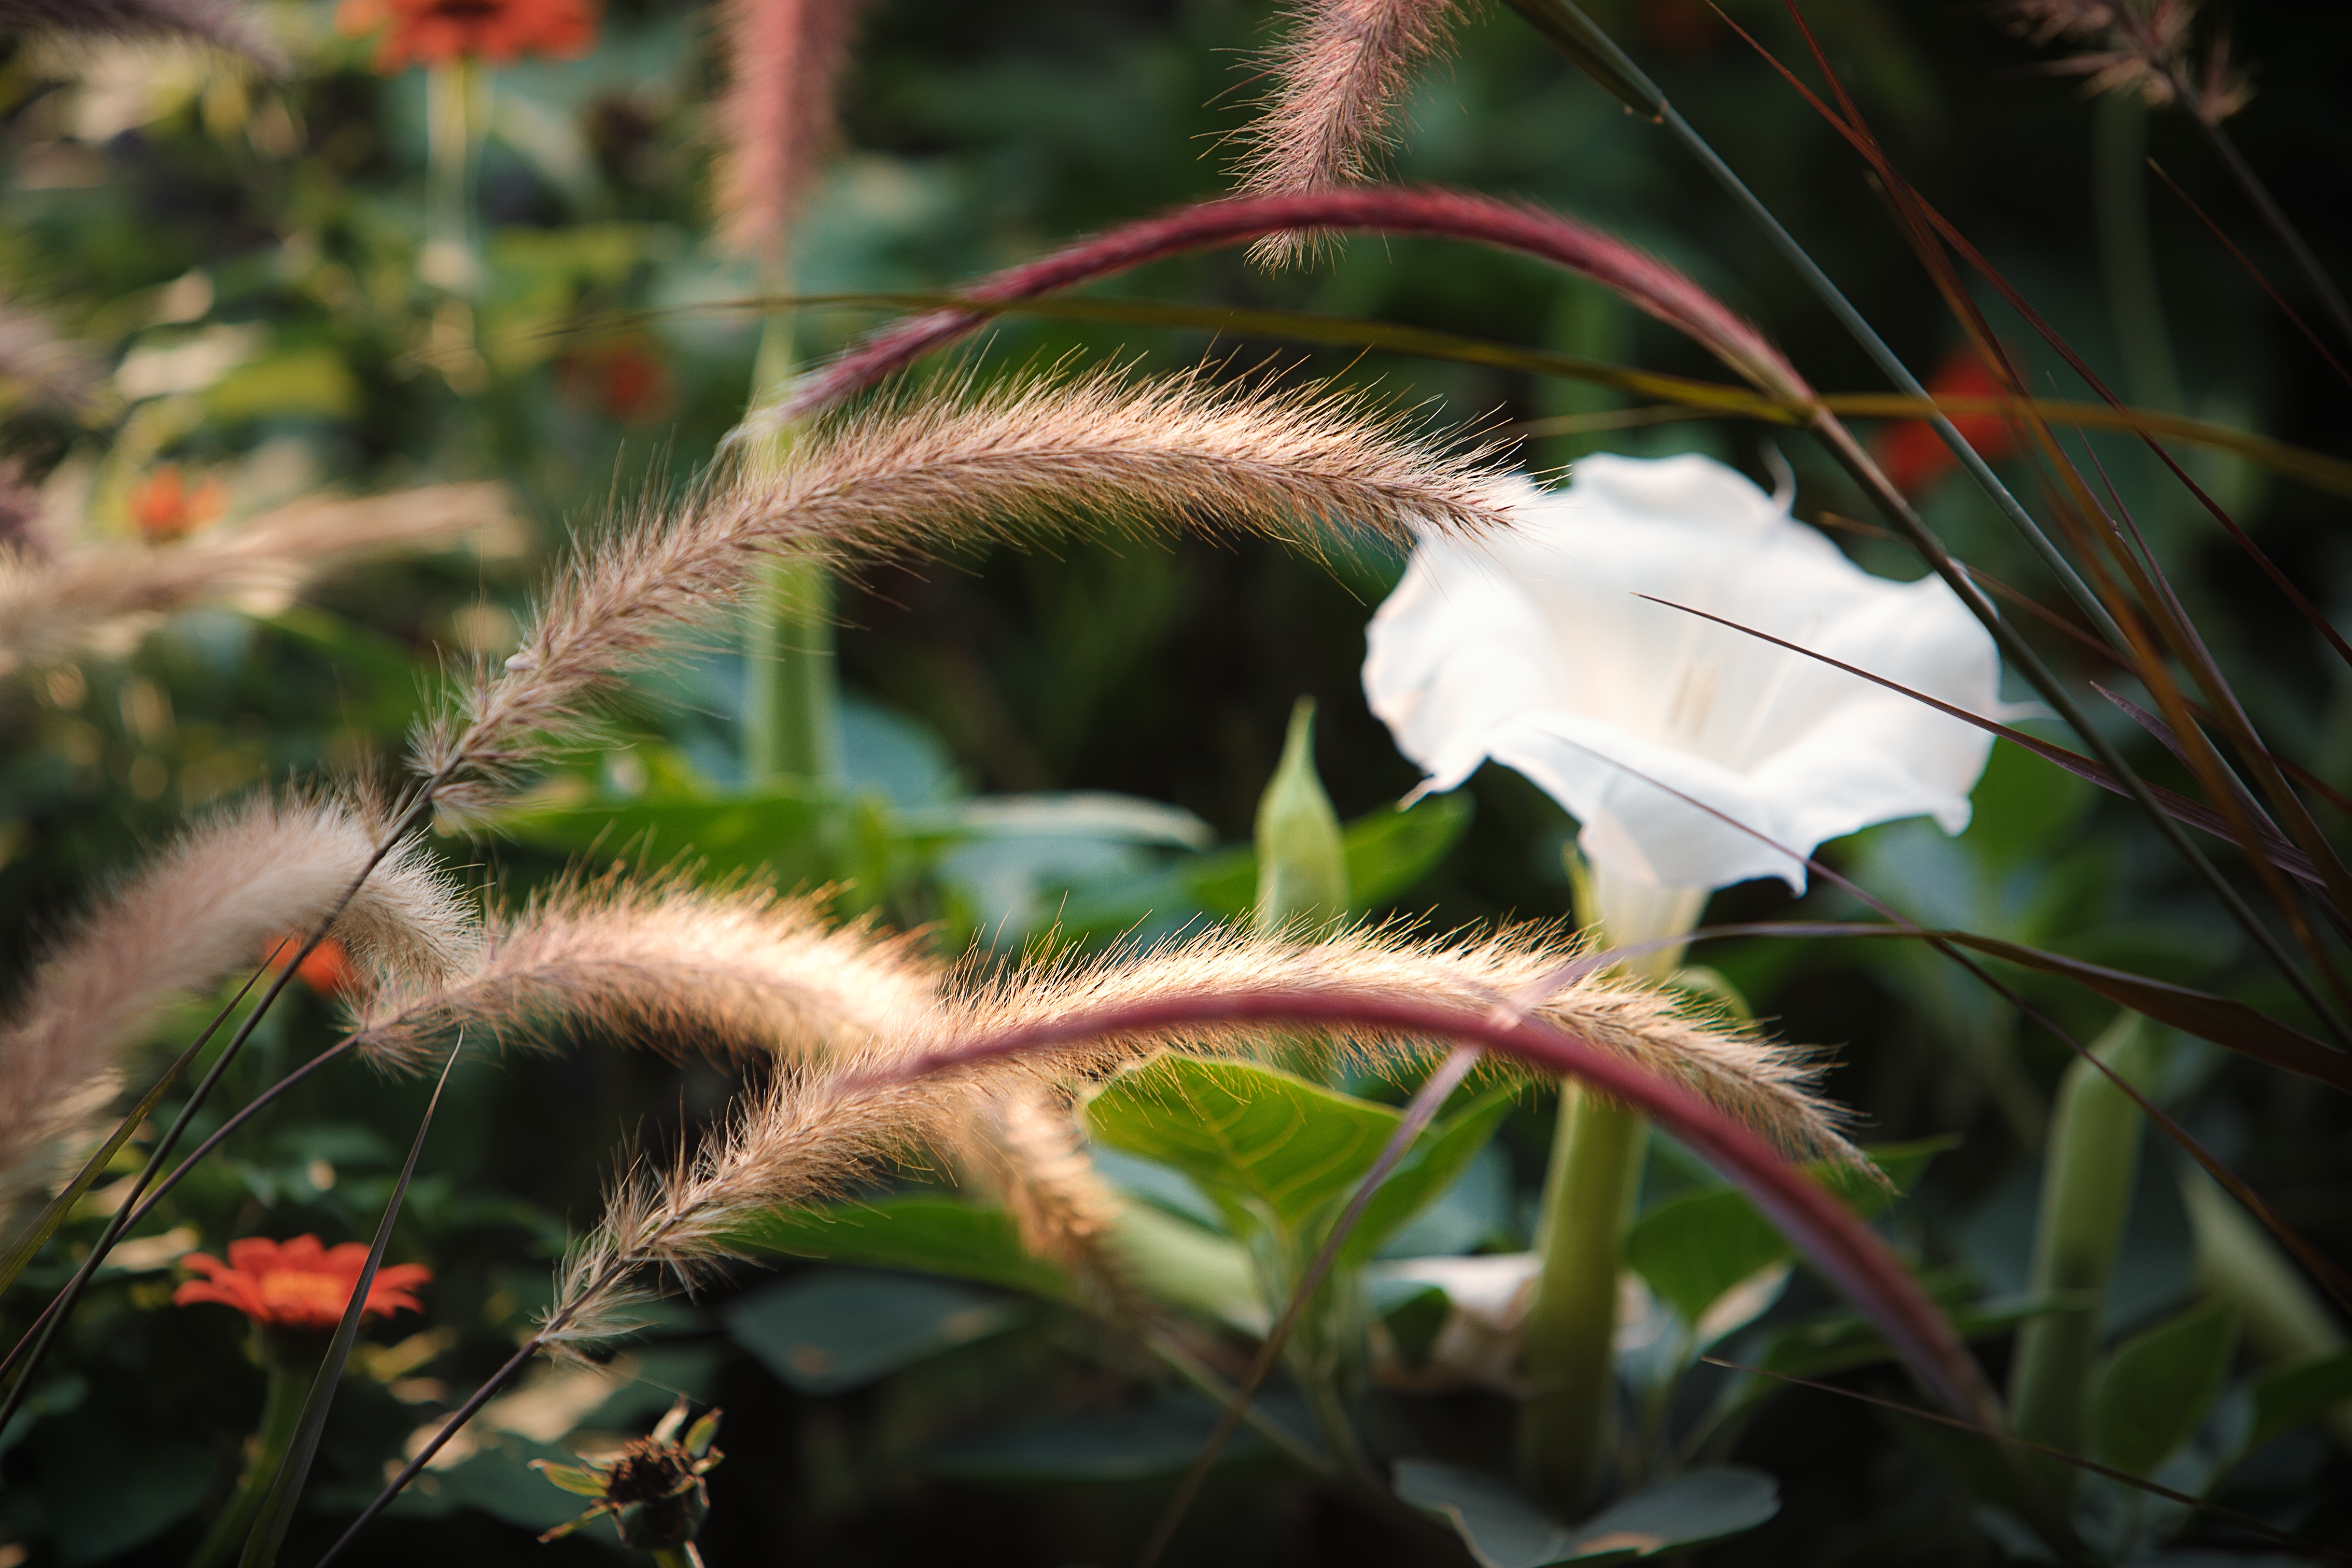
nature, outdoor, blossom, plant, white, leaf, flower, floral, spring, natural, botany, blooming, garden, flora, fauna, wildflower, flowers, close up, macro photography, flowering plant, land plant